Iași County

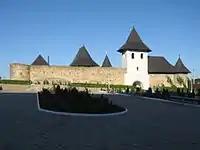
Hadâmbu Monastery

The Iași County Council, renewed at the 2020 local elections, consists of 36 counsellors, with the following party composition: